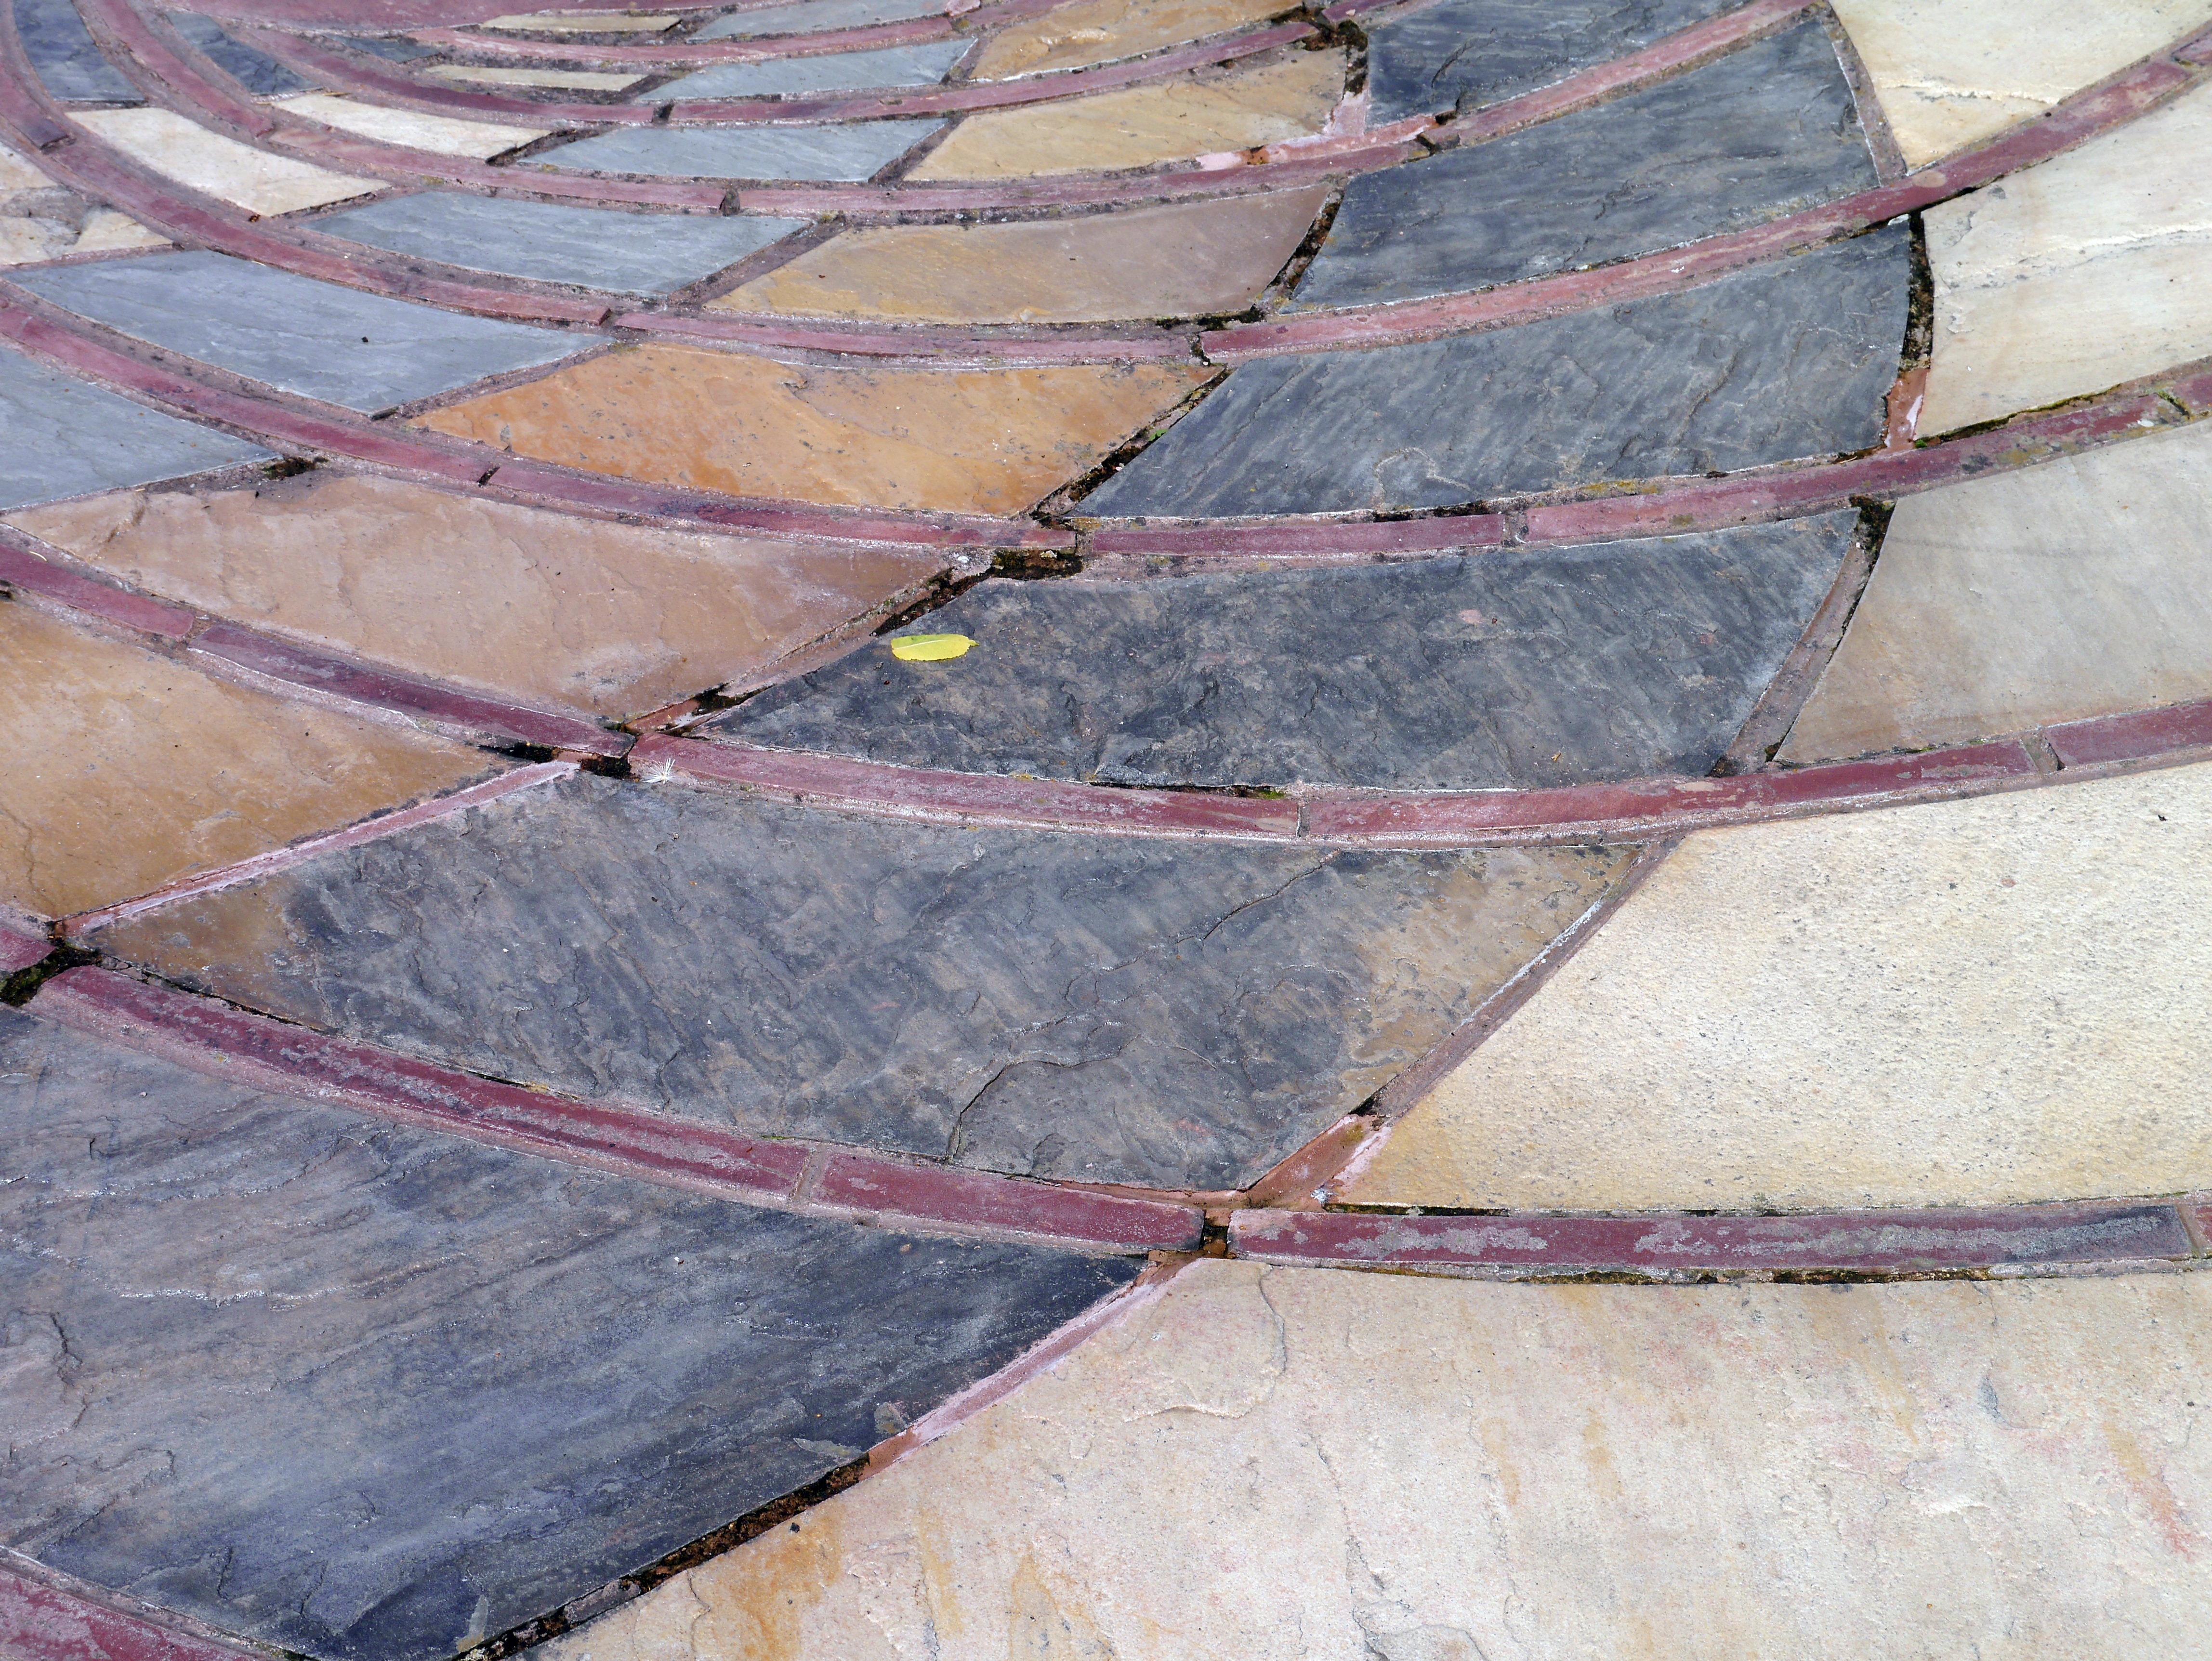
path, wood, ground, texture, floor, roof, wall, stone, walkway, pattern, soil, brick, material, surface, design, hardwood, tiles, flooring, road surface, tiled, outdoor structure, flagstone